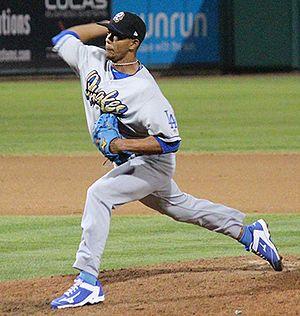
Yaisel Sierra Pérez est un lanceur droitier de baseball.